Leo Jogiches

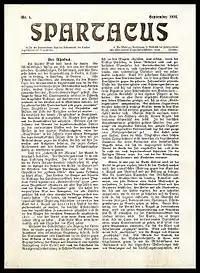
Jogiches was the editor of the illegal "Spartacus" newsletter, launched in September 1916, from which the underground "Spartakusbund" took its name

On 4 August 1914, the parliamentary representatives of the Social Democratic Party of Germany (SPD) agreed among themselves to maintain party discipline and voted "en bloc" in support of a bill authorizing war credits for the Imperial government in the erupting international conflagration that would be remembered to history as World War I. This stunning reversal of the Second International's position on capitalist war came as a shock to radical internationalist elements in the party, including Jogiches. Rosa Luxemburg's immediate inclination was to publish and clandestinely circulate a manifesto signed by anti-war leaders of the SPD calling for spontaneous resistance — an effort which Jogiches criticized as no substitute for actual political organization. Luxemburg's idea was soon abandoned due to lack of support from the broad circle of party leaders tapped for the effort, of whom no more than a small handful responded.